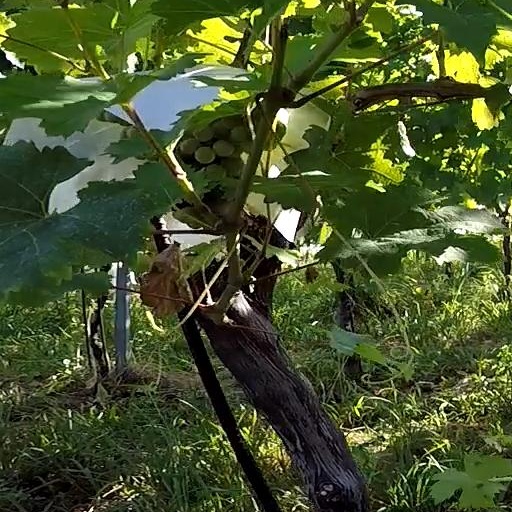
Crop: grape